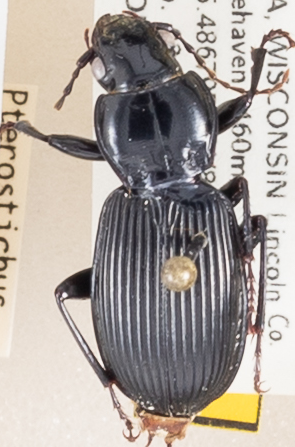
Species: Pterostichus coracinus
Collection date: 2018-07-03
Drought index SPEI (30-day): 1.226
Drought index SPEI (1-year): -0.1
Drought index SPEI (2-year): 1.77